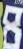
Number: 8